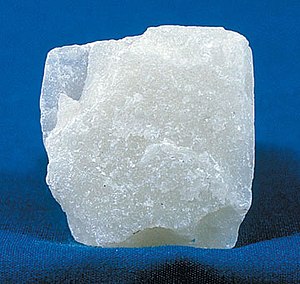
Fedtsten
Blok af fedtsten
Fedtsten, klæbersten, steatit eller talk er et mineral, der består af hydreret magnesiumsilikat med formlen H₂Mg₃(SiO₃)₄ eller Mg₃Si₄O₁₀(OH)₂. "Klæber" i "klæbersten" kommer af norsk klebber, fra norrønt klé og berg.